Ilija Trifunović-Birčanin

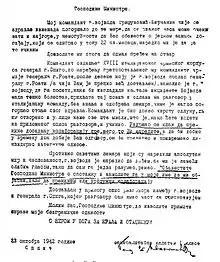
Report of Chetnik general staff officer Radovan Ivanišević from Split on Trifunović-Birčanin's cooperation with the Italians.

Ilija Trifunović-Birčanin was born in Topola, Principality of Serbia in 1877. He served as a volunteer on the Serbian side in the Balkan Wars. He also fought with Serb forces during World War I, attaining the rank of Chetnik commander and losing an arm in combat.